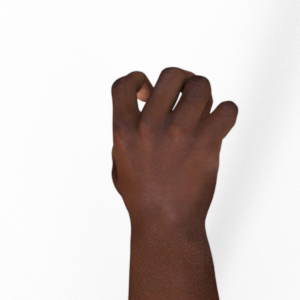
Label: rock